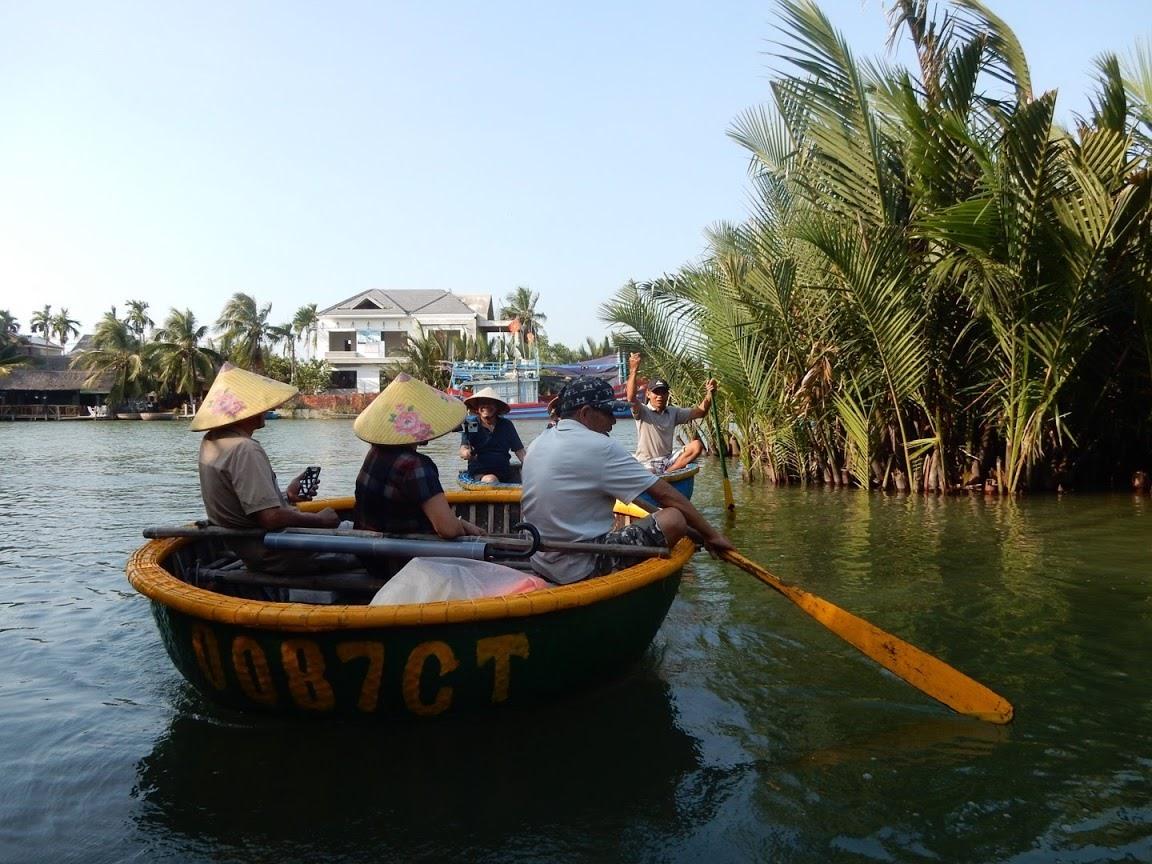
có một chiếc thúng chở người xuất hiện ở trên sông